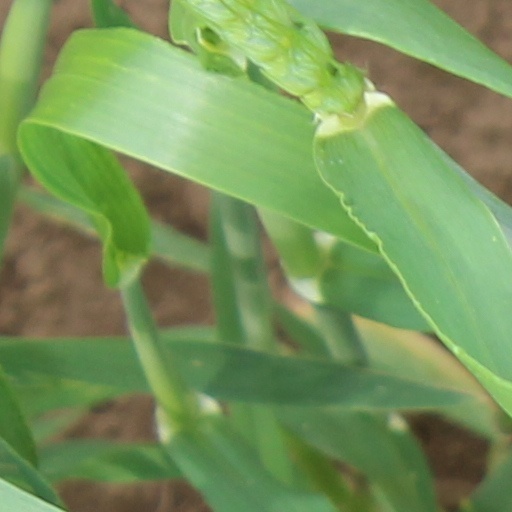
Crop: wheat